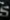
Number: 5